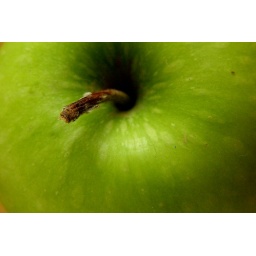
What happens when I'm left alone for an hour in a caravan with a fruit bowl and a camera.